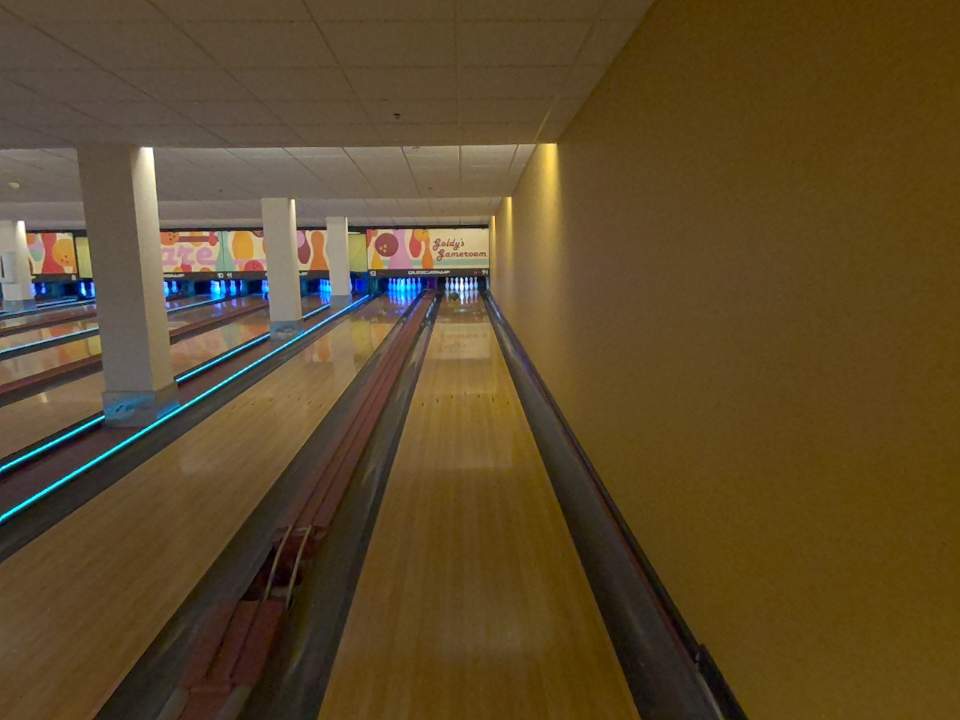
Object: bowling_ball